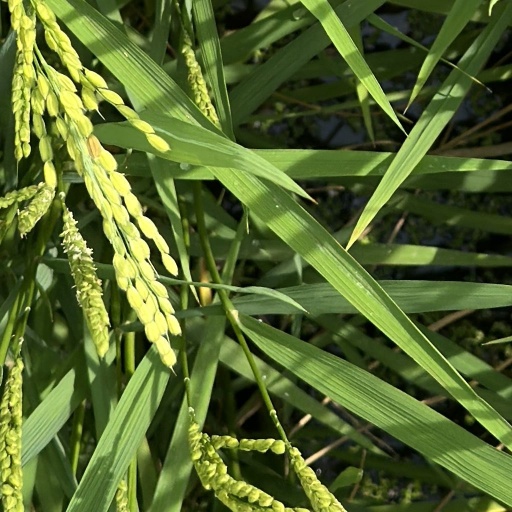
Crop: rice